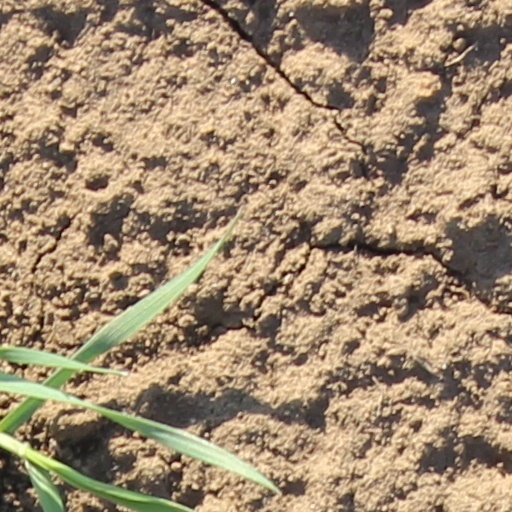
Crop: wheat